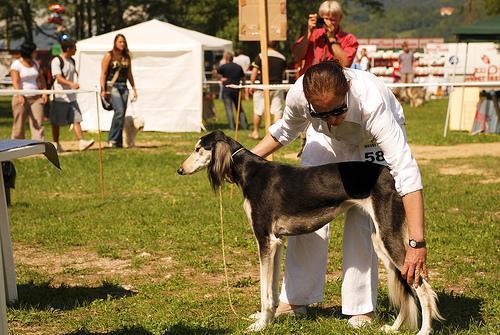
Saluki